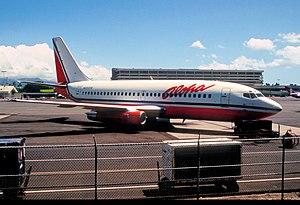
Aloha Airlines était une compagnie aérienne américaine, implantée à Honolulu, à Hawaii et qui a cessé ses activités le 31 mars 2008.